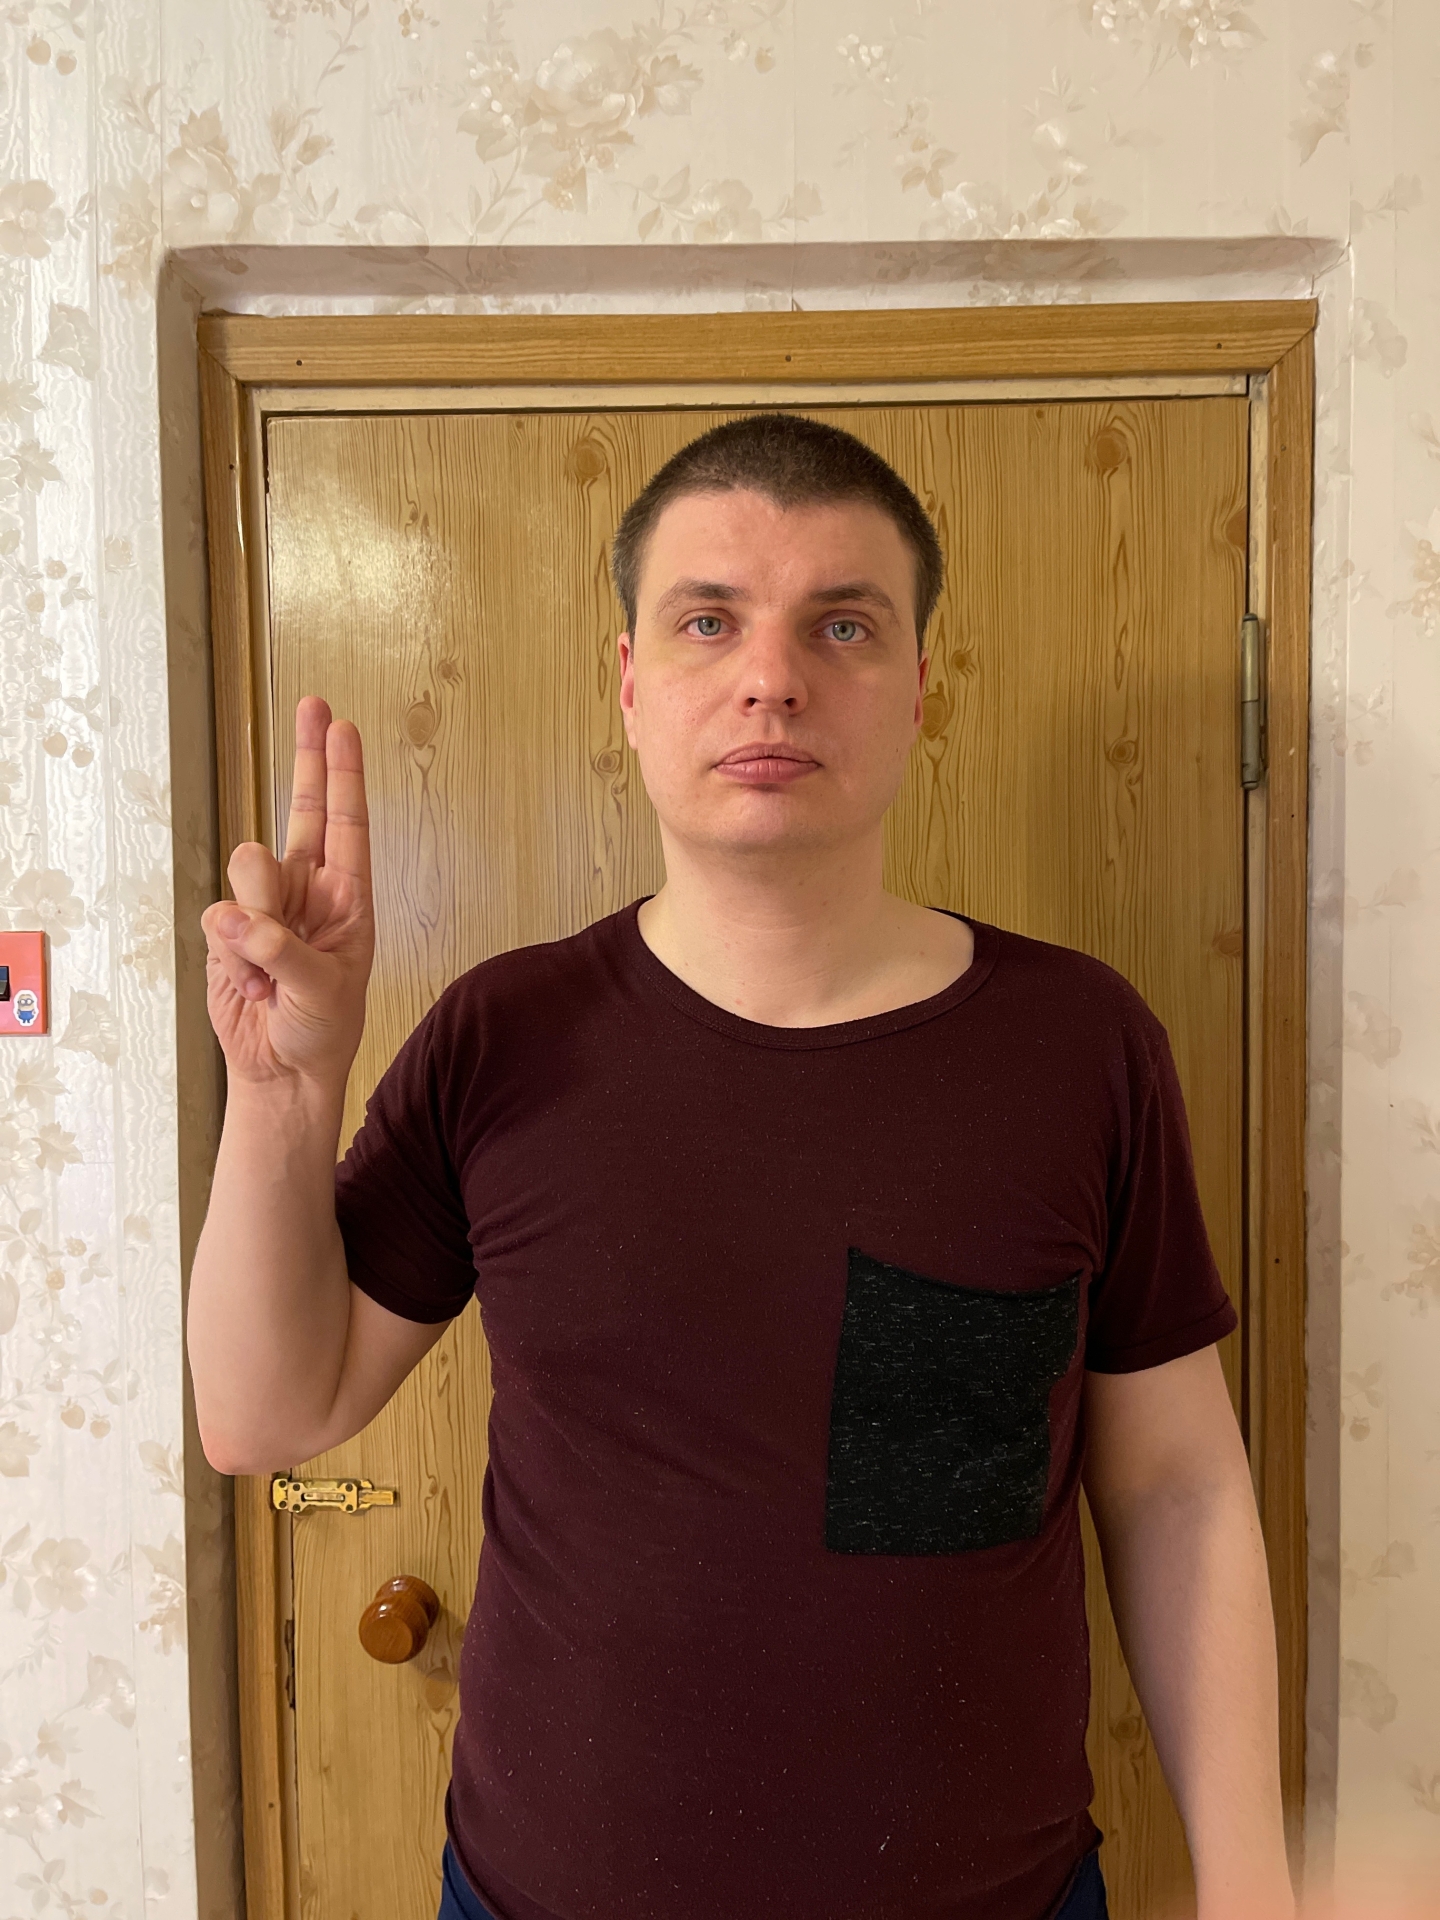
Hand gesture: two_up